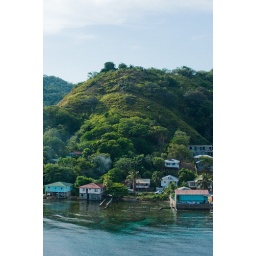
Looking over the 9th floor balcony from our Carnival Cruise ship as we were leaving Honduras